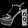
Label: Sandal